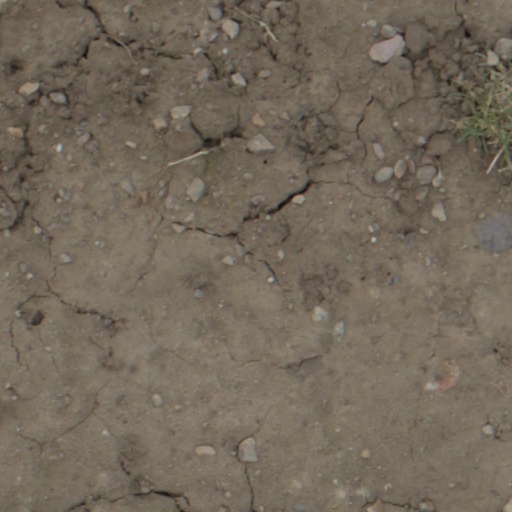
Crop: wheat